Nic Johnson

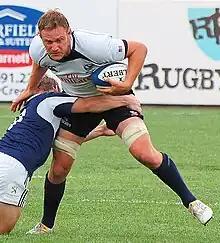

Nicholas Johnson (born April 15, 1983) is an American rugby union player. Johnson played flanker and Number 8 for the USA Eagles. He was selected to tour with the USA Eagles squad for the Autumn 2010 tour of Europe, and represented the US at the 2011 Rugby World Cup, where he started three matches.